Munich–Rosenheim railway

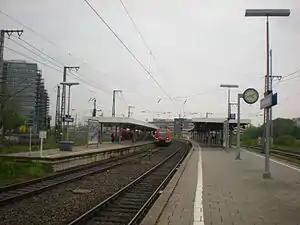
Munich Leuchtenbergring platforms

Munich Leuchtenbergring station ("Bahnhof München Leuchtenbergring") was opened on 28 May 1972 with the commissioning of the Munich S-Bahn network. Since the beginning of the 1990s, the station has had four rather than two platform tracks, but only the outer two are used for S-Bahn operations as the two internal tracks are used for connecting the München-Steinhausen D-Bahn rolling stock workshop ("Bahnbetriebswerk") to Munich East station. The station is administered as part of Munich East station.